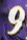
Number: 9